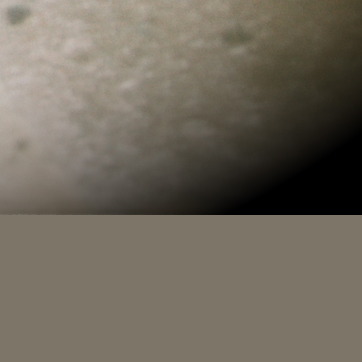
Material: stone